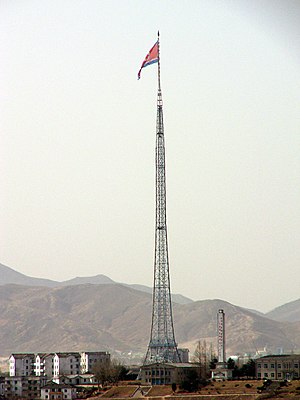
Nordkoreas flag
Flagstangen i Gijeong-dong med verdens største nordkoreanske flag.
"Nordkoreas flag blev taget i brug 8. september 1948. Den røde stjerne, der repræsenterer kommunismen, er gengivet på flaget på en hvid cirkelformet baggrund. Stjernen symboliserer det nordkoreanske arbejderparti. Cirklen er muligvis knyttet til Yin og Yang, hentet fra koreansk kultur. Hvid er den koreanske nationalfarve og betyder værdighed. Den røde farve betyder patriotisme og de blå striber står for ""det koreanske folks bestræbelser efter at slutte sig til hele verdens revolutionære folk og slås for sejr for ideen om selvstændighed, venskab og fred"".